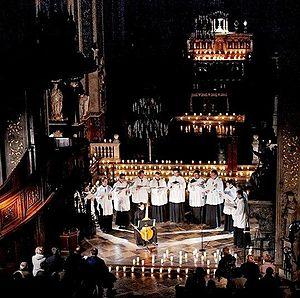
La Schola de la Cour Impériale de Vienne est un ensemble vocal consacré au chant grégorien ainsi qu'à quelques polyphonies liturgiques. Il s'agit de nos jours de l'une des scholæ grégoriennes les plus importantes qui effectuent l'exécution sémiologique selon les neumes sangalliens authentiques.